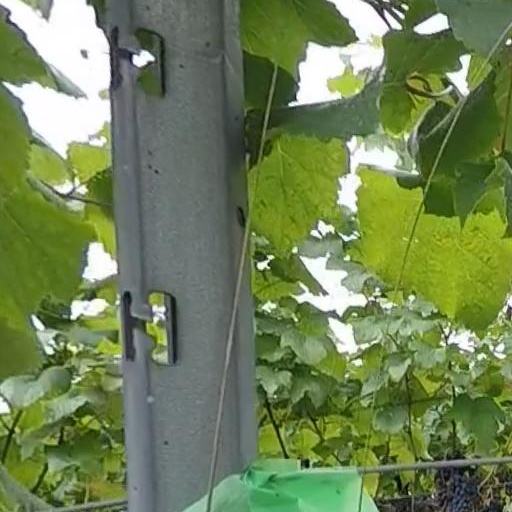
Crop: grape